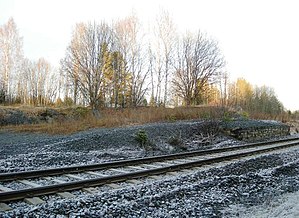
Midtskog Station
Midtskog Station var en jernbanestation på Rørosbanen, der lå i Elverum kommune i Norge.